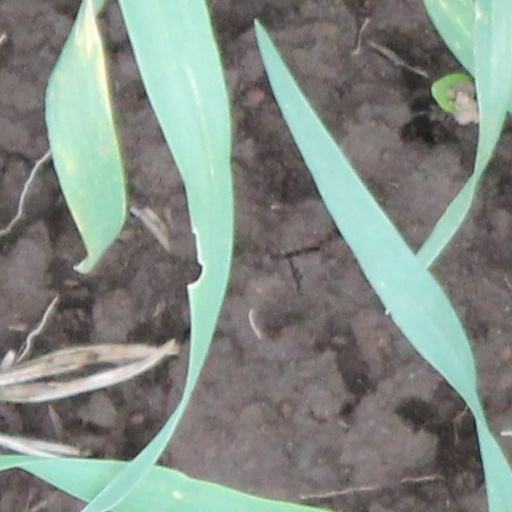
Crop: wheat